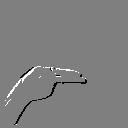
ASL letter: h